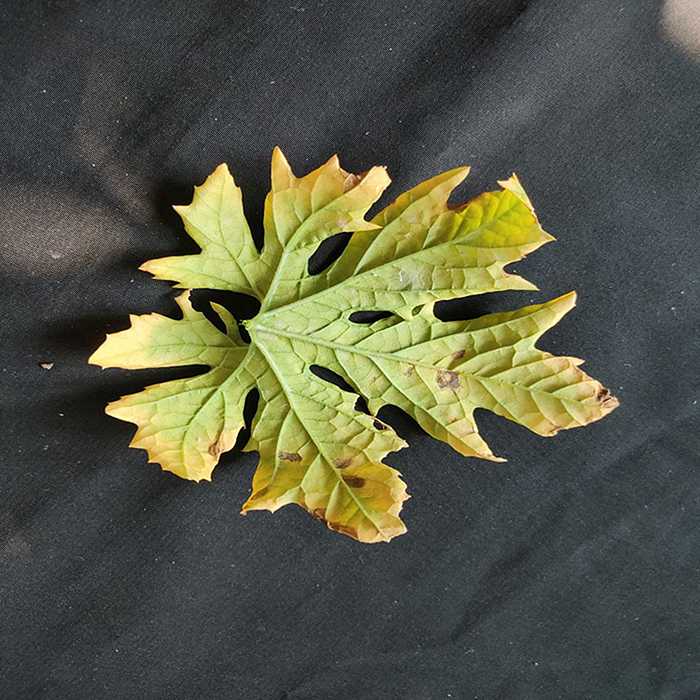
Plant: Bitter Gourd
Label: Fusarium wilt